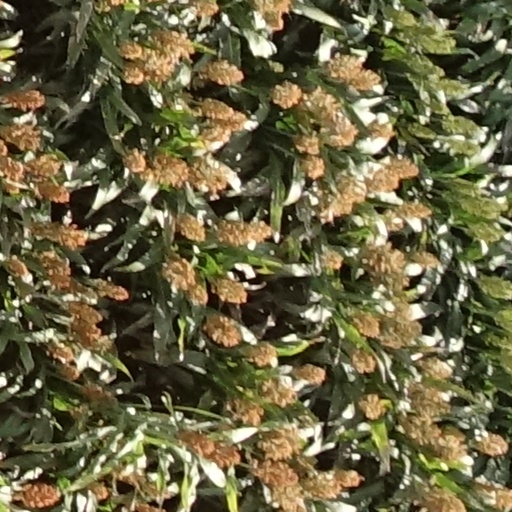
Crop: sorghum